Araniella displicata

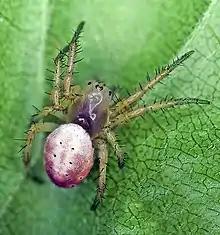
Sixspotted Orbweaver (Araniella displicata) color variant, female

They come in a variety of colors: Brown, White, Tan, Orange, Red, or Yellow. These species get the "Six-spotted" name from the six dots on the bottom of their abdomen. These dots are usually black with a lighter ring around it. The female are typically larger than the males.